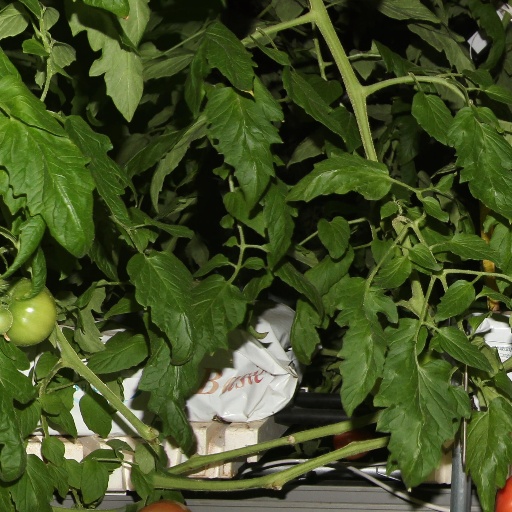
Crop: tomato